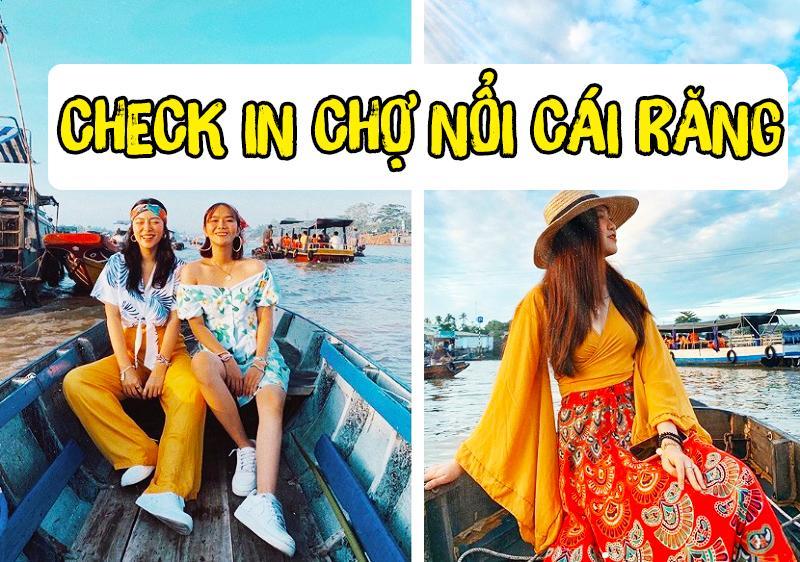
hai bức ảnh chụp về hình ảnh những người xuất hiện trên thuyền